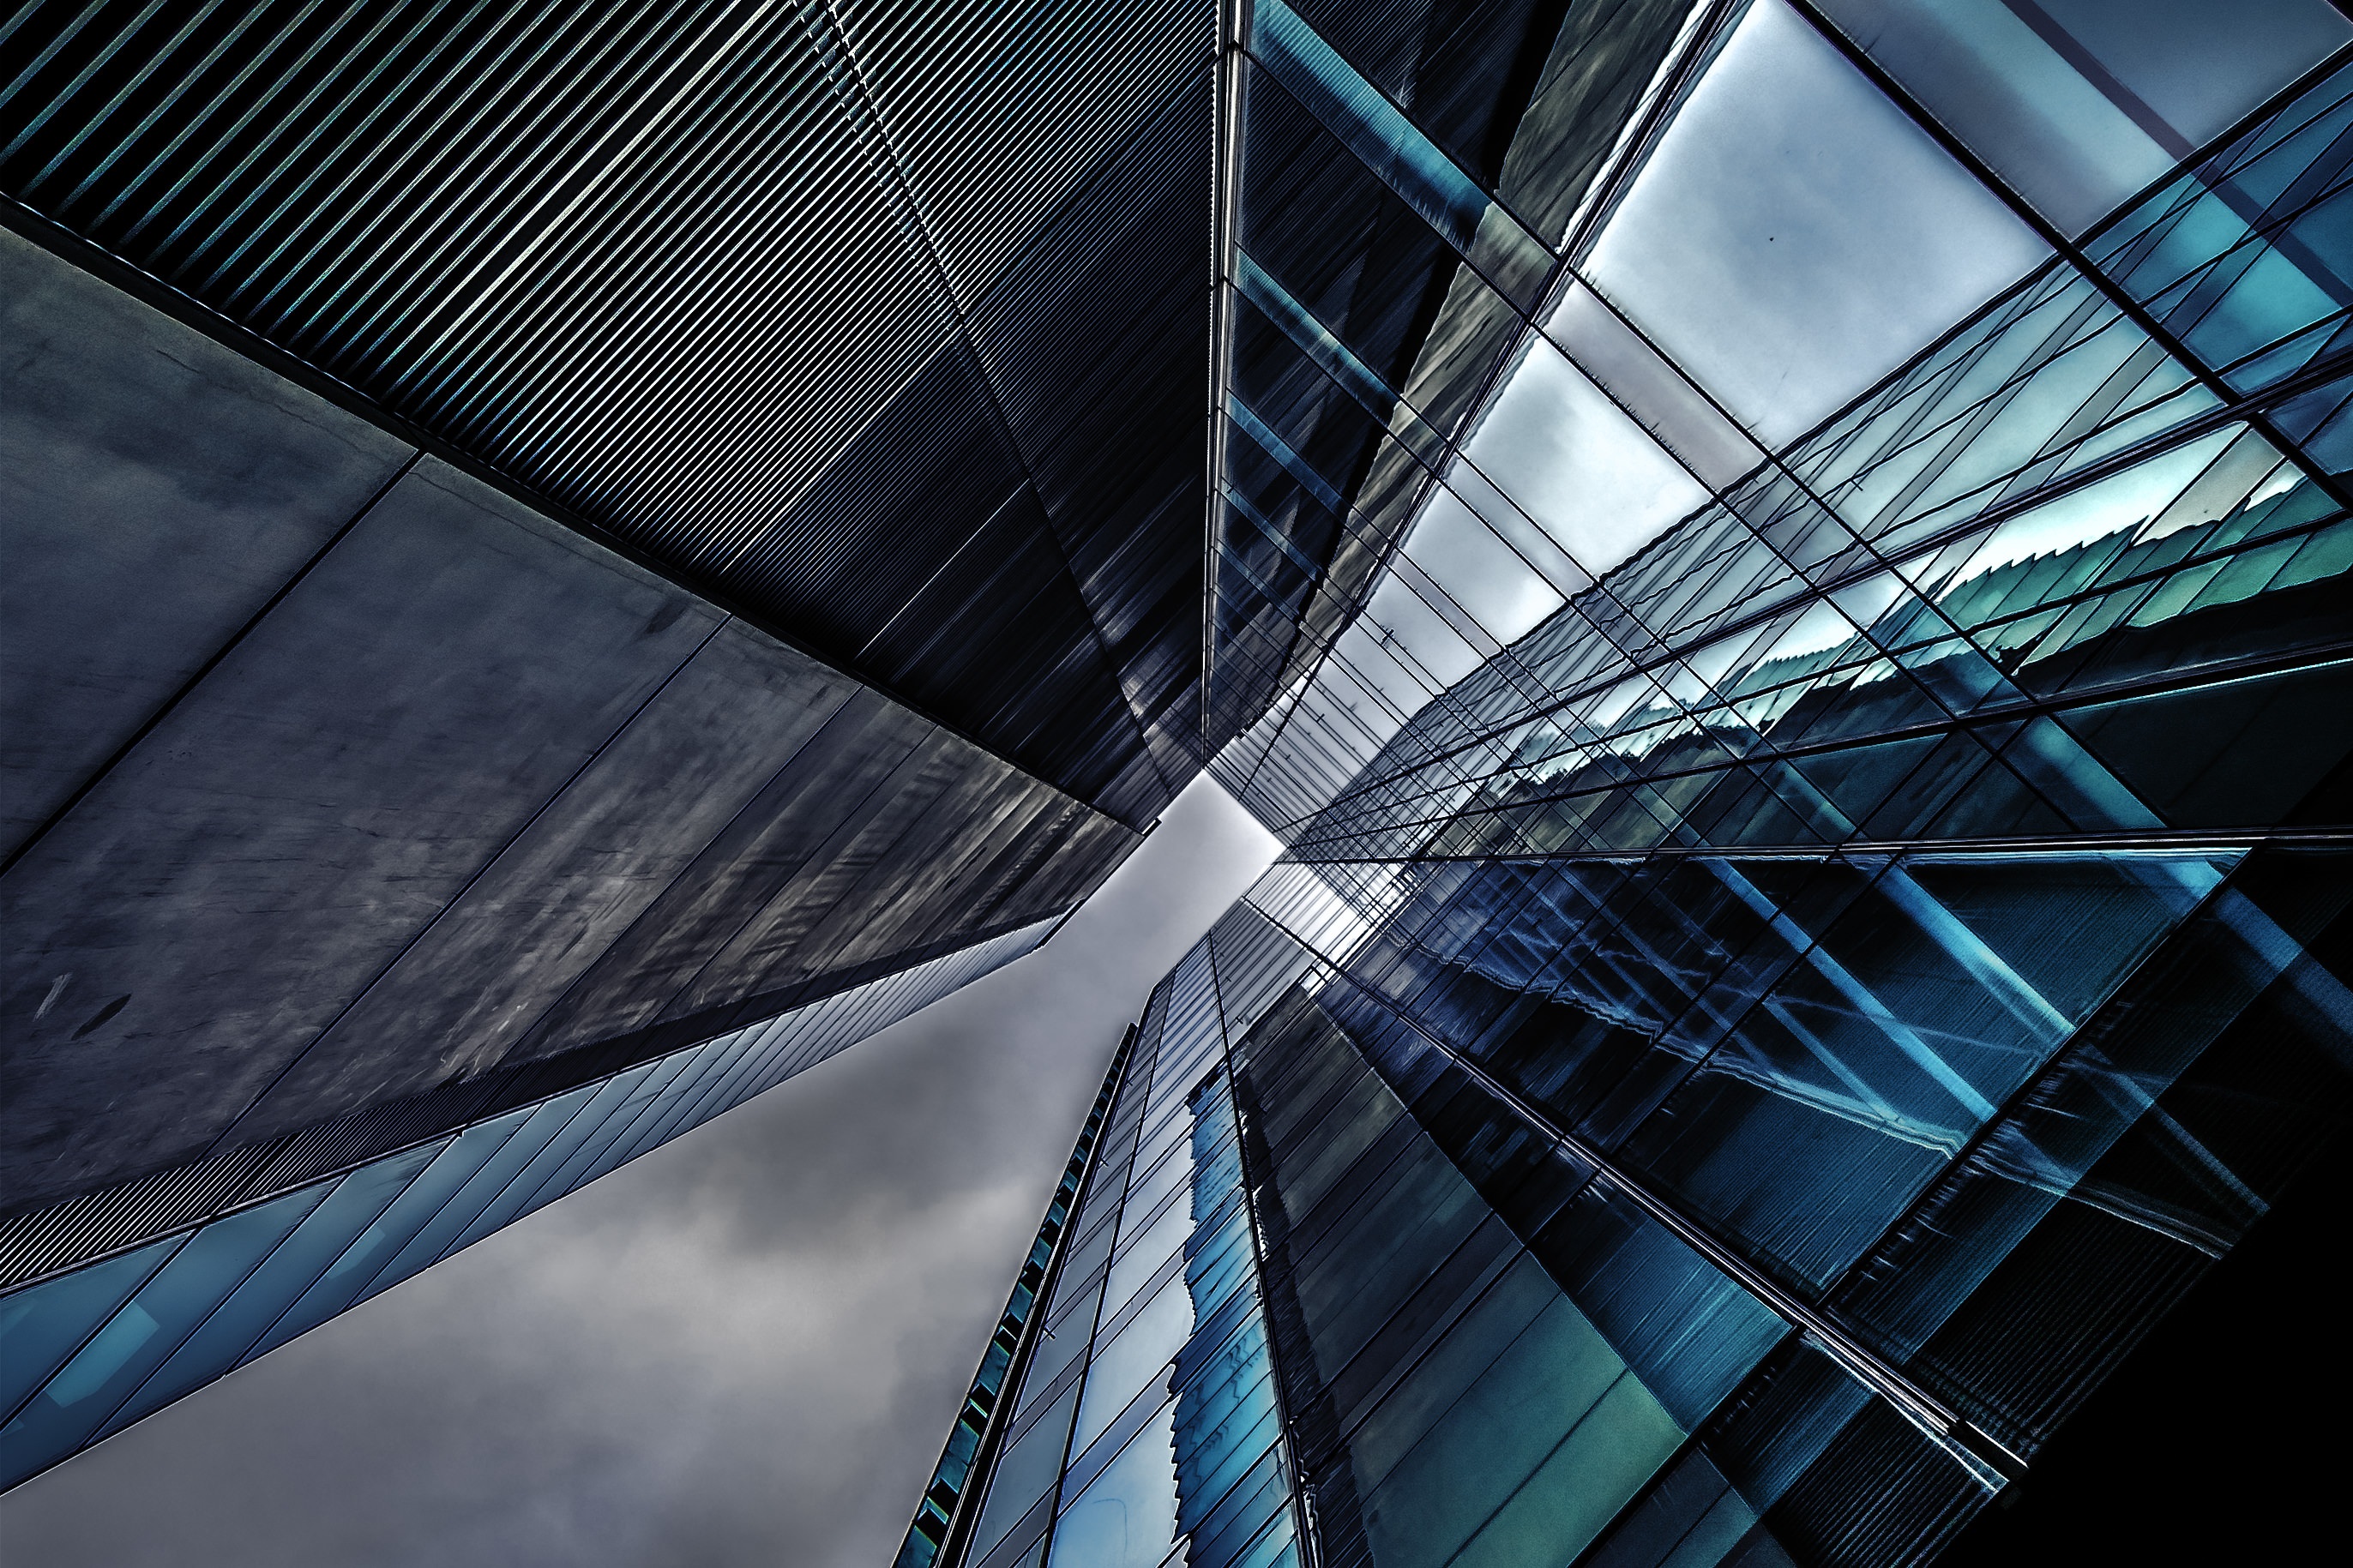
wing, light, architecture, sky, sunlight, window, glass, perspective, building, city, skyscraper, urban, downtown, steel, line, reflection, color, office, facade, darkness, blue, business, monochrome, modern, design, symmetry, shape, screenshot, low angle shot, atmosphere of earth, computer wallpaper